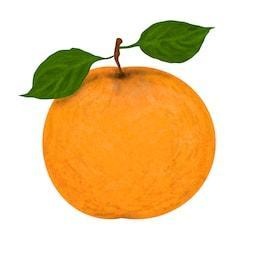
Label: mandarine